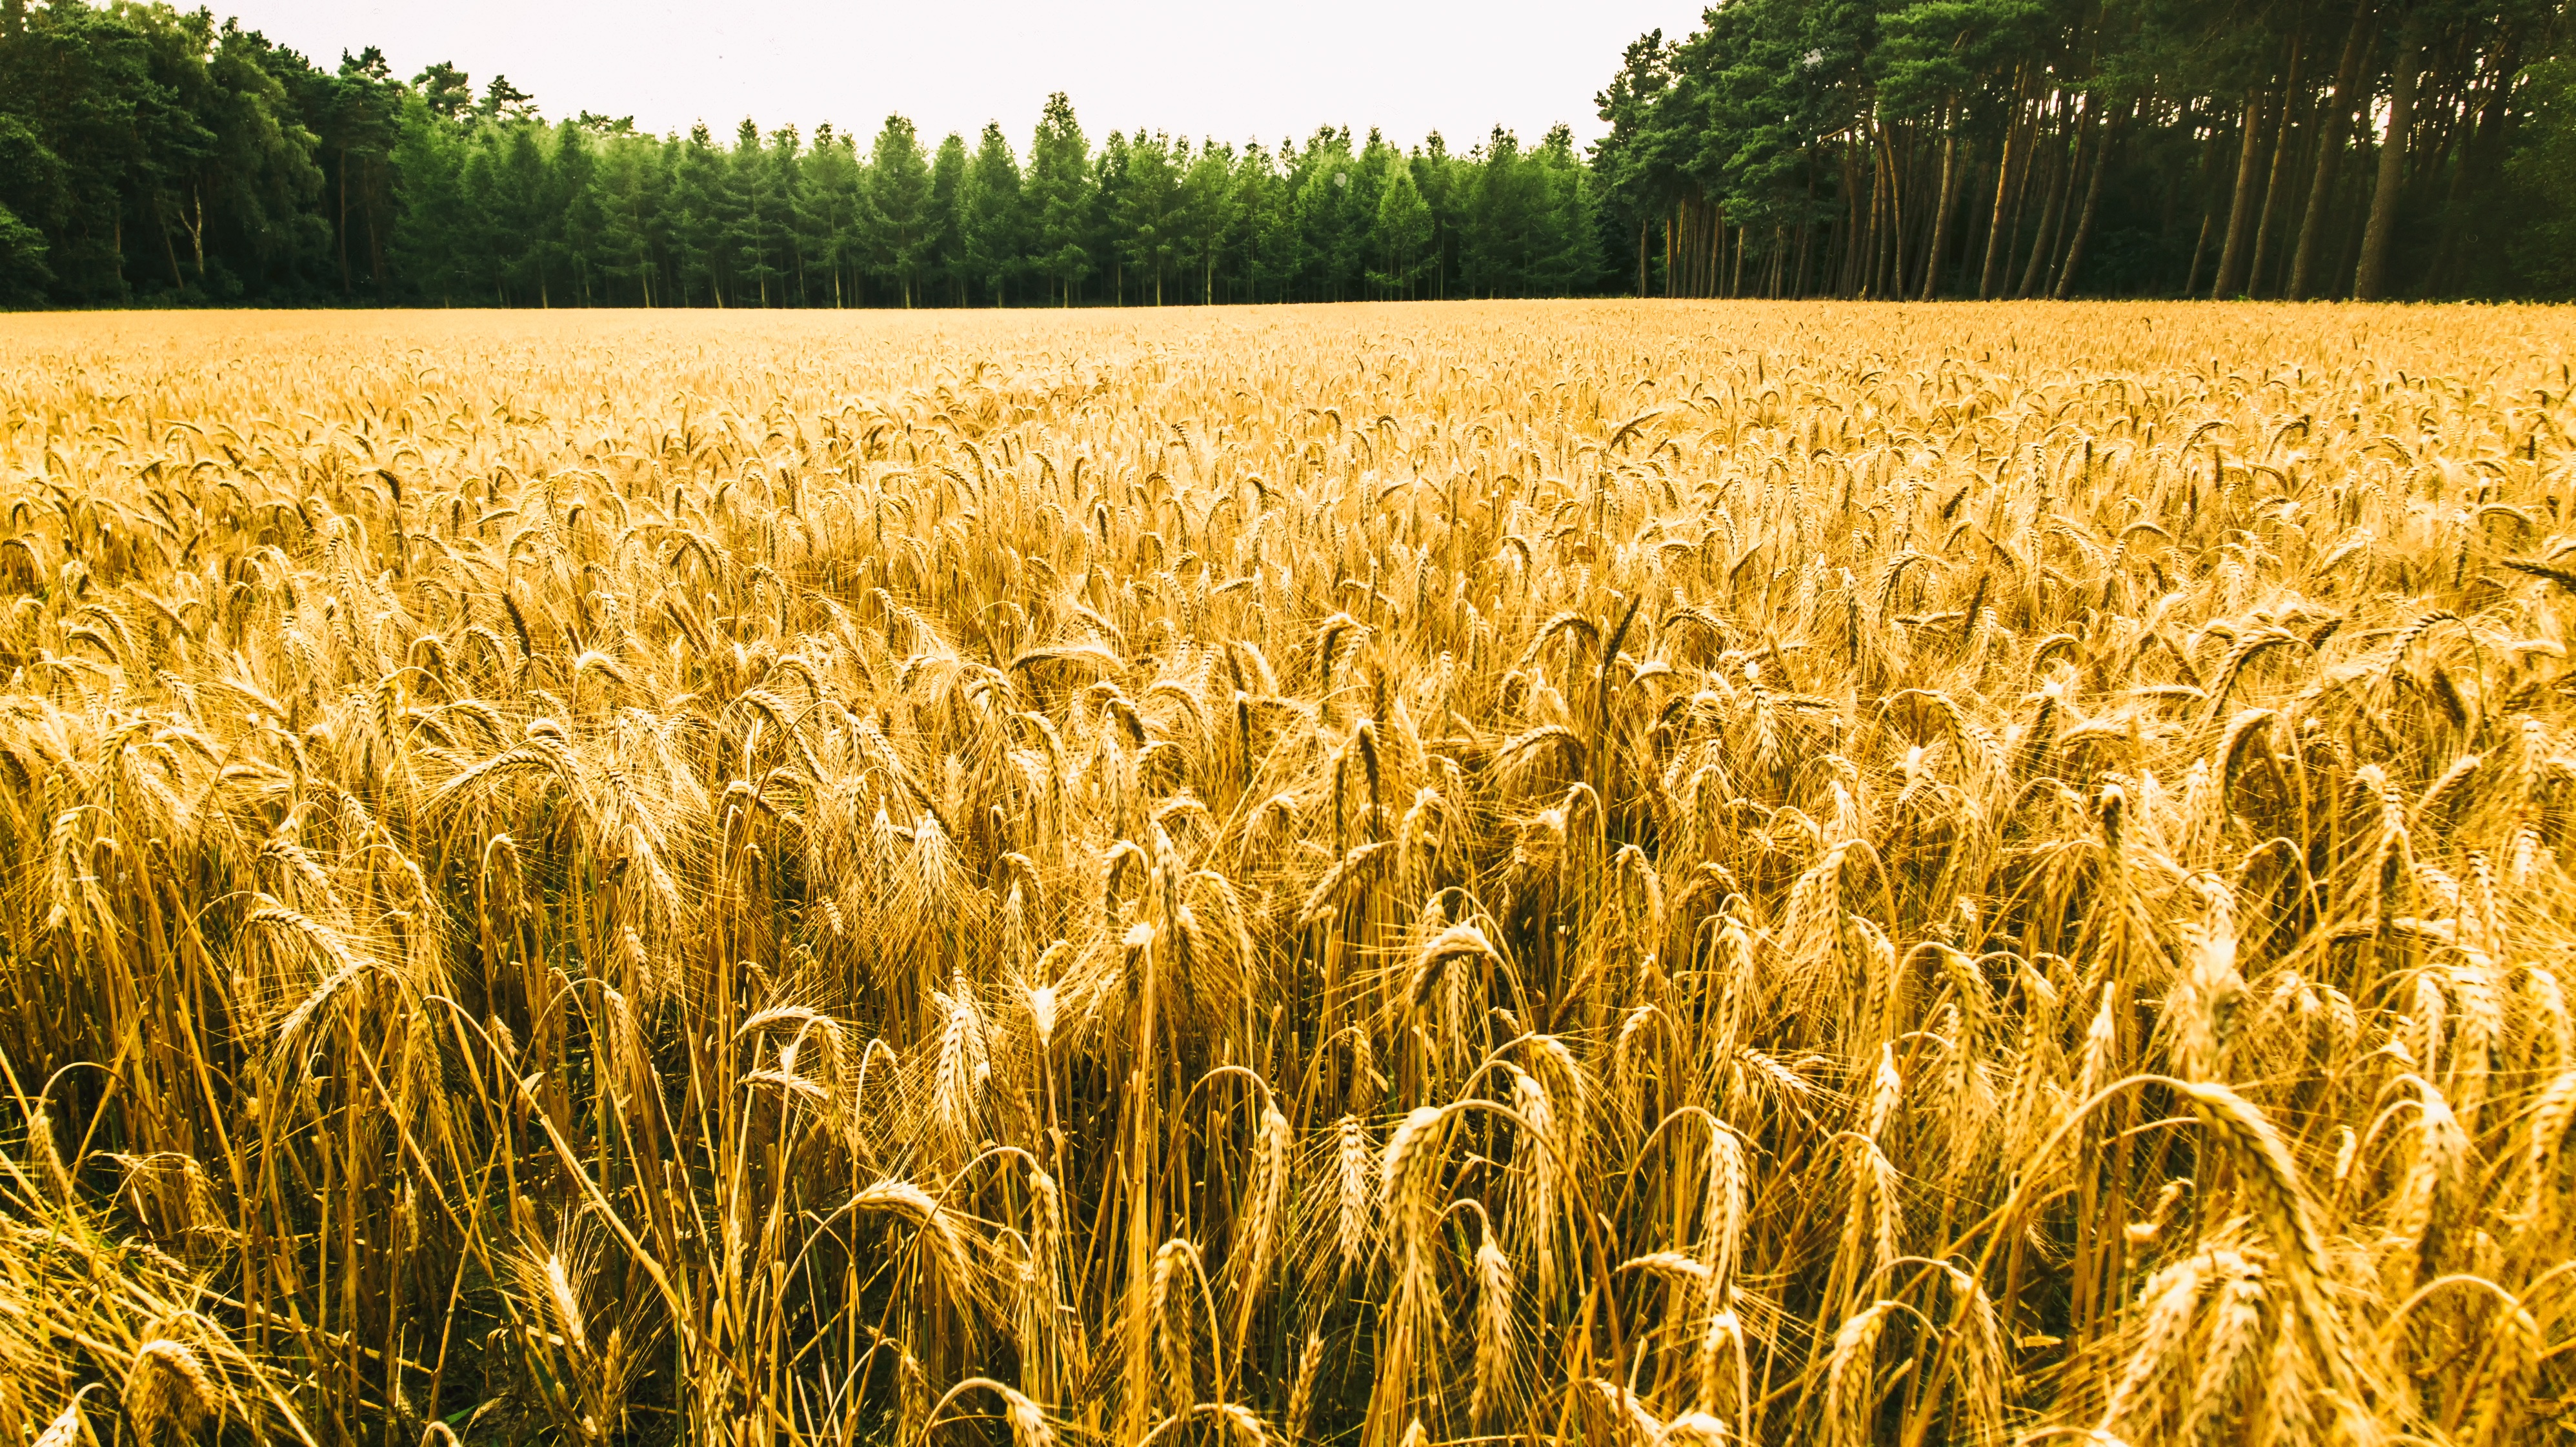
landscape, nature, forest, plant, sky, sunshine, field, barley, wheat, grain, prairie, summer, rural, food, harvest, crop, scenic, agriculture, spike, clouds, grassland, rye, cornfield, cereals, harvested, arable, flowering plant, grain fields, commodity, rye field, triticale, grass family, land plant, food grain